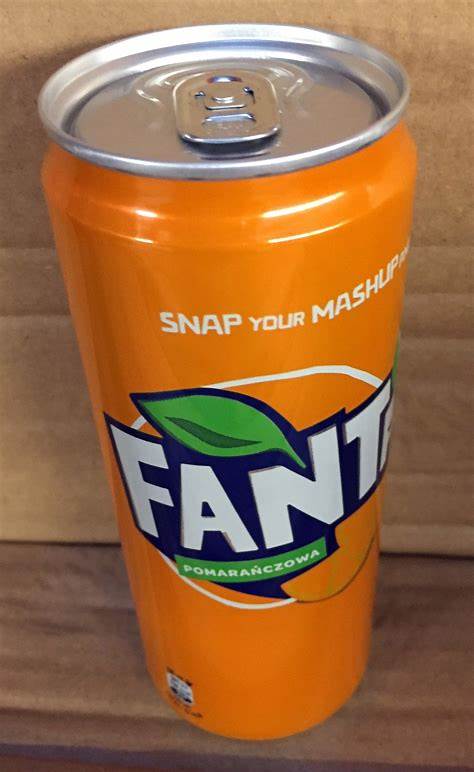
Waste category: metal